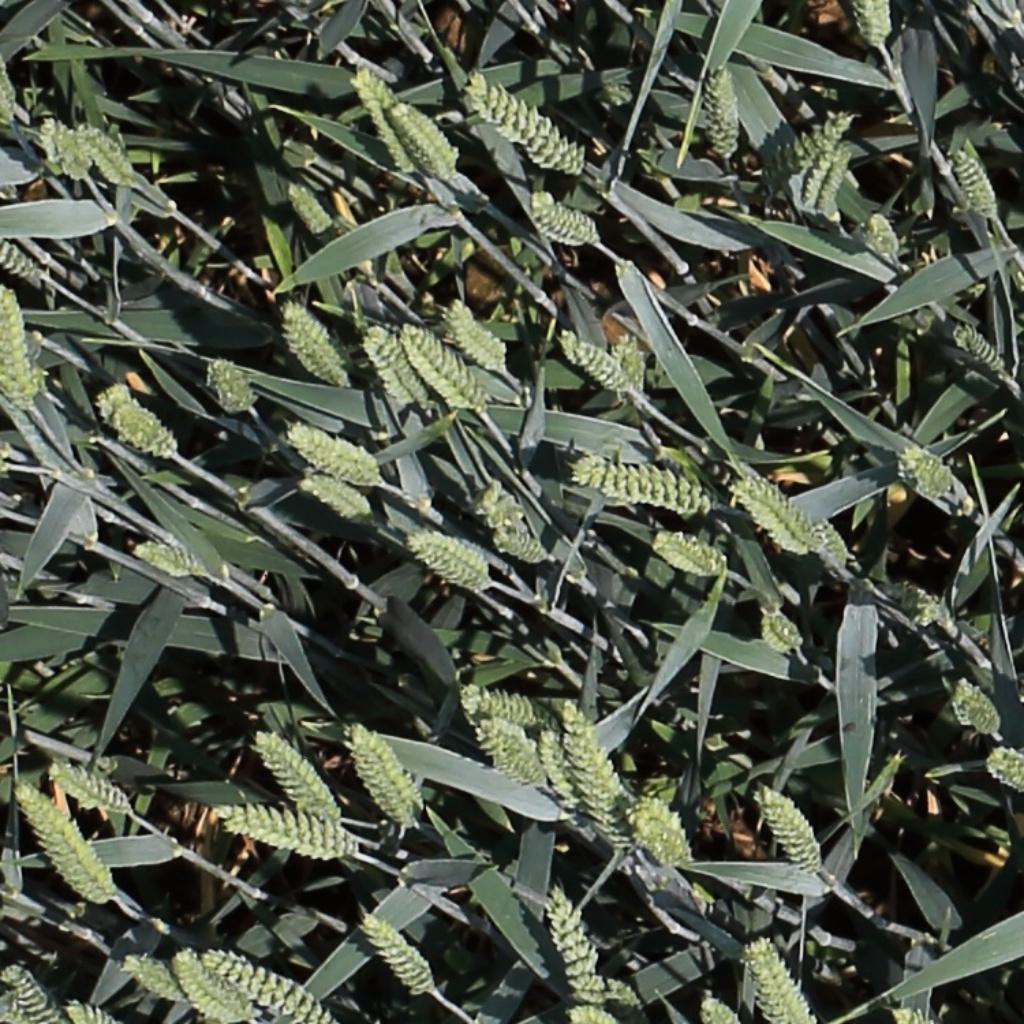
Country: Switzerland
Location: Usask
Wheat development stage: Filling